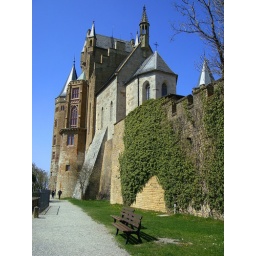
The south side of the castle. The Protestant chapel is the gray stone building in the center.